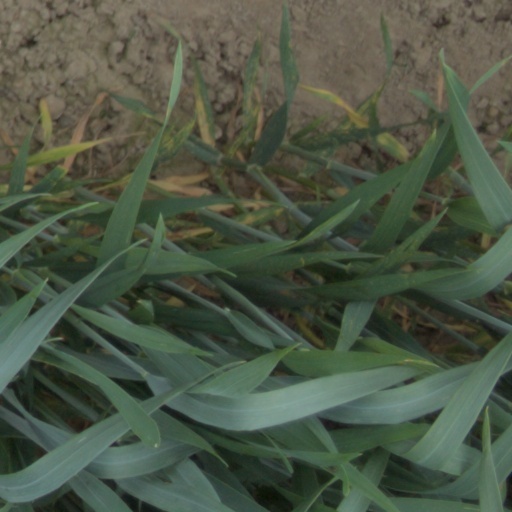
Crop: wheat